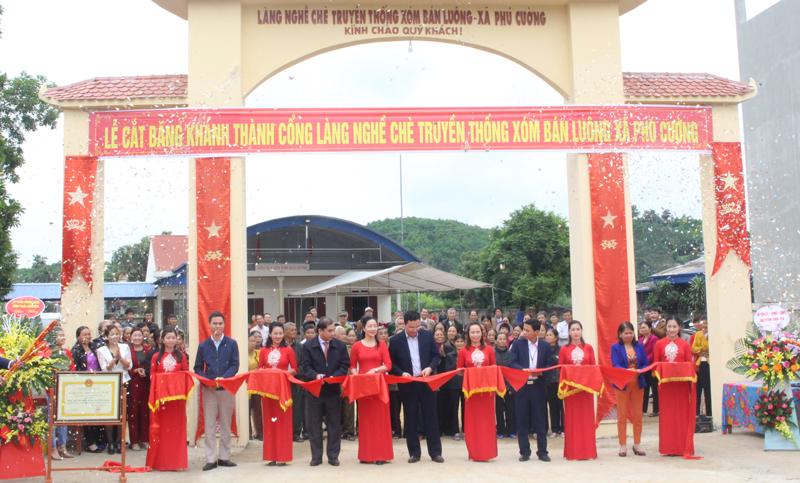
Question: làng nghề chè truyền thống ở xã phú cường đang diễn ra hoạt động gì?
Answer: lễ cắt băng khánh thành cổng làng nghề chè truyền thống xóm bán luông xã phú cường